Malmö Concert Hall

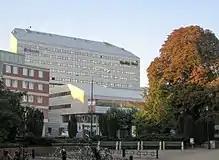
Malmö Concert Hall

The Malmö Concert Hall was a 1,200-seat concert hall located in Lugnet, a central neighbourhood in Malmö, Sweden.